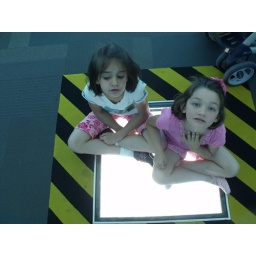
sitting on the glass floor with highway zooming underneath